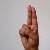
The image shows a hand gesture representing the letter 'U' in Indian Sign Language.